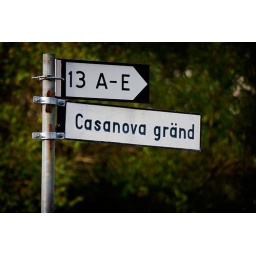
I've lived in Ljusdal around 35 years and I saw this street sign just recently!